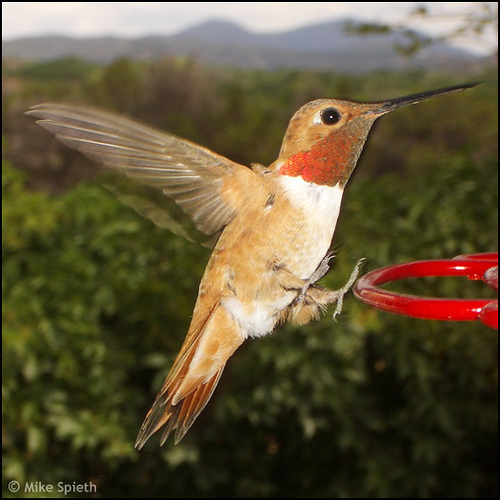
this bird is a mix of warm colors, brown, white,grey and a red cheek patch. with a long,thin black bill.
a small sized bird with brown tones all over and a very long narrow pointed billsmall bird with a white breast and light brown flanks, back, wings an crown and a red neck.
this small has a long, narrow black bill, red throat, white breast and brown wings.
this bird has a white breast, very long bill, and tan back.
this bird is red with white and has a long, pointy beak.
this bird has wings that are brown and has a red throata small bird with a long, pointed black beak and red spotting on the throat.
this is a light brown bird with a red throat and a very long thin pointed beak.
this bird is mostly yellow red and brown with a very long bill.
Species: Rufous Hummingbird